Aluminothermic reaction

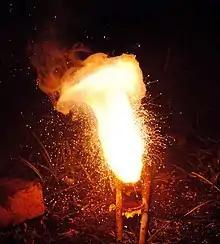
An aluminothermic reaction using iron(III) oxide. The sparks flying outwards are globules of molten iron trailing smoke in their wake.

Aluminothermic reactions are exothermic chemical reactions using aluminium as the reducing agent at high temperature. The process is industrially useful for production of alloys of iron. The most prominent example is the thermite reaction between iron oxides and aluminium to produce iron itself: